Sony Corporation of America

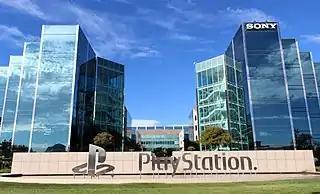
Sony Interactive Entertainment headquarters in San Mateo, California

In 2016, Sony moved PlayStation, Sony's biggest brand by revenue, to the United States. The largest acquisition by Sony Corporation was American video game company Bungie for $3.7 billion in 2022. The PlayStation 4 was the most profitable console ever, selling over 117 million units, making it the fourth best-selling console of all time. "God of War" became one of the 50 best-selling games of all time, selling 23 million units by November 2022. Sony Interactive Entertainment's revenue was $25 billion in 2021. The PS5 became Sony's fastest-selling and most profitable console ever.